Archdeacon of Llandaff

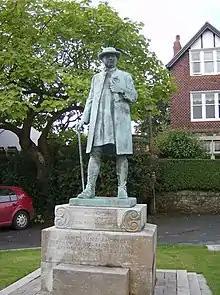
James Rice Buckley, Archdeacon of Llandaff, 1913–24 (Cathedral Green, Cardiff)

Roderick Ernest Alexander Green (called Rhod since ; previously called Rod; born 1974) was collated Archdeacon of Llandaff on 5 September 2021. He trained for the ministry at Wycliffe Hall, Oxford and received ordination in the Church of England: he was made deacon at Petertide 2007 (30 June) — by Richard Chartres, Bishop of London, at St Paul's Cathedral — and ordained priest on 17 May 2008 — by Stephen Oliver, Bishop of Stepney, at St John-at-Hackney. He then served all his ministry in the Diocese of London prior to his archidiaconal collation: as curate at Christ Church, Spitalfields, Associate Vicar at St Paul's Church, Shadwell (an HTB church plant), and Vicar in Harrow as several churches there united as a "resource church".